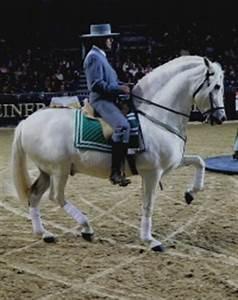
horse